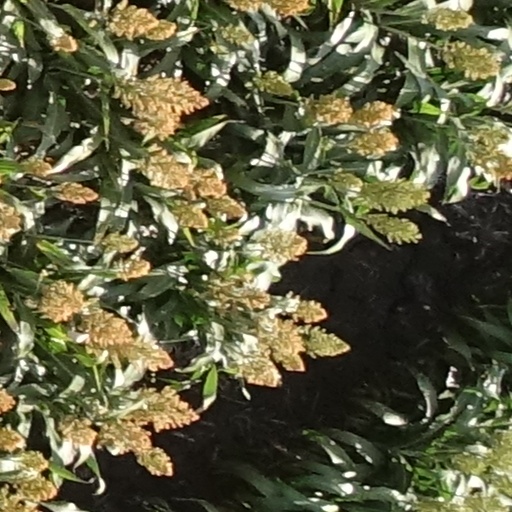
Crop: sorghum